VP-30

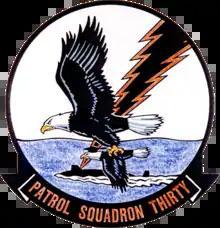
VP-30 Unit Insignia

Patrol Squadron 30 (VP-30) is a maritime patrol squadron of the United States Navy, established on 30 June 1960. It is based at Naval Air Station Jacksonville, Florida.